Walt Frazier

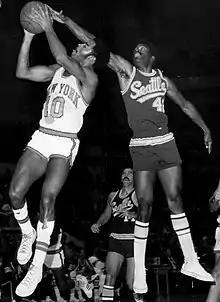
Frazier with the ball while guarded by Lucius Allen in 1969

On October 30, 1969, Frazier recorded 43 points to go along with 9 rebounds and 5 assists in a 123–110 win over the Houston Rockets. Frazier was chosen as an NBA All-Star during the 1969–70 season, the first of seven selections during his 10-year stint with the Knicks.